Canada Park

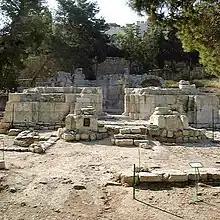
Ruins of Byzantine church, Canada Park

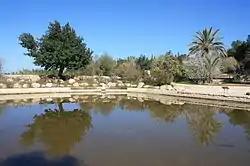
Lake in Canada Park

Canada Park covers an area of 7,000 dunams. It is filled with wooded areas, walking trails, water features and archaeological sites. Trees in the park include olive, carob, pomegranate, pine and almond. The area is also home to a range of wildlife from lizards and turtles to gray ravens and blue jays.